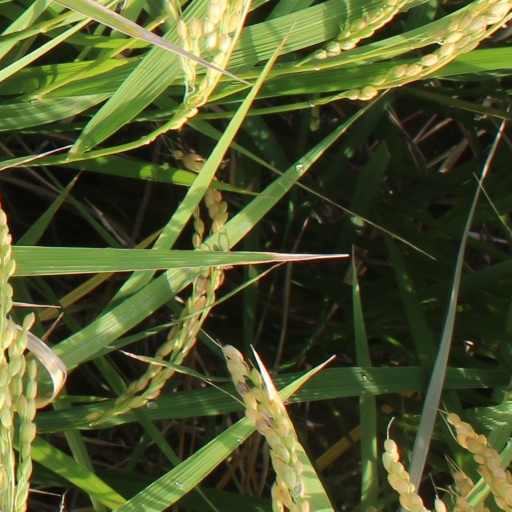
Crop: rice